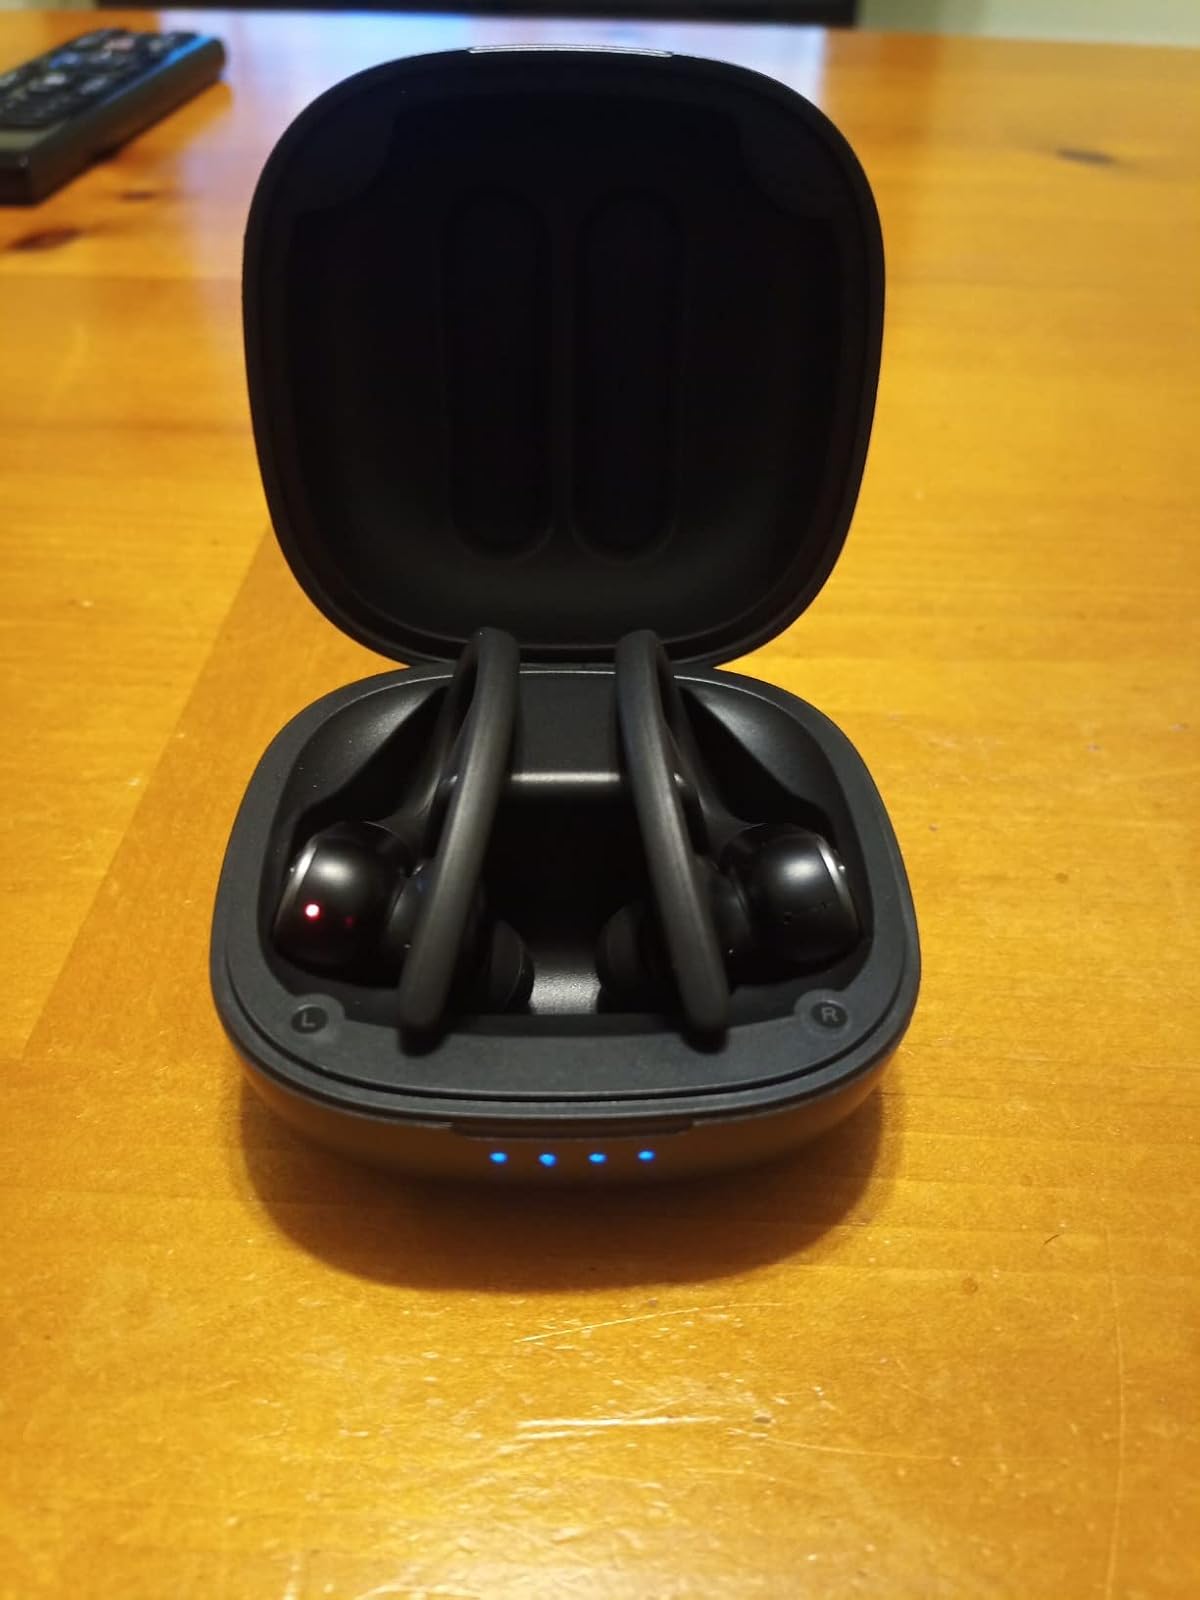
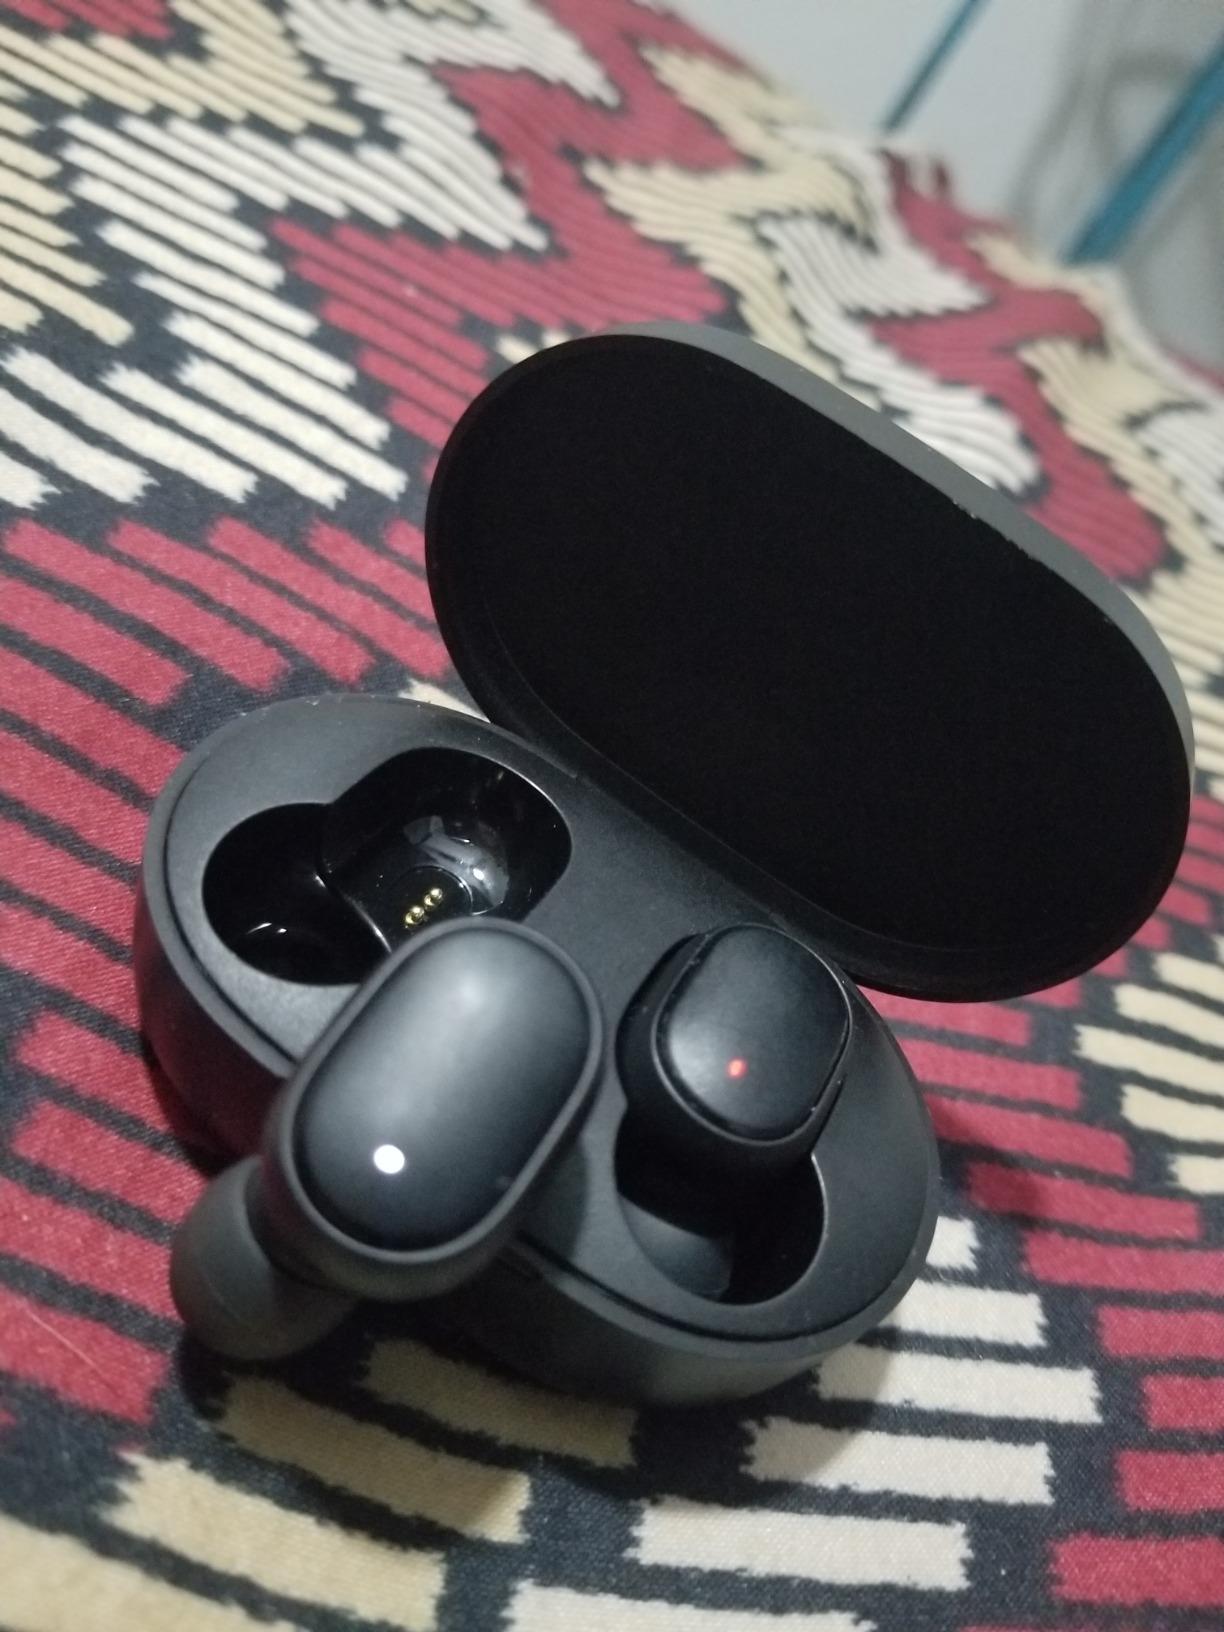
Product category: earbuds
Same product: no